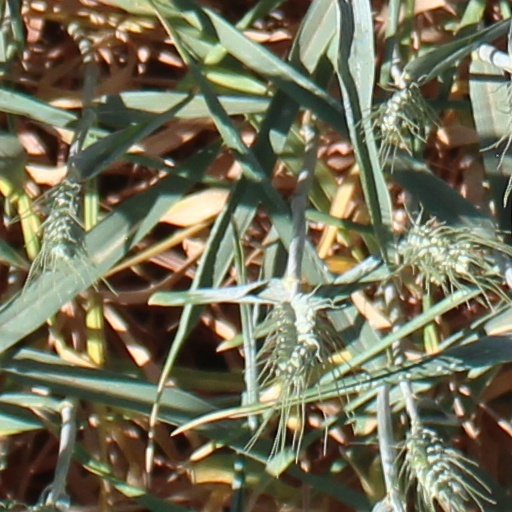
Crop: wheat